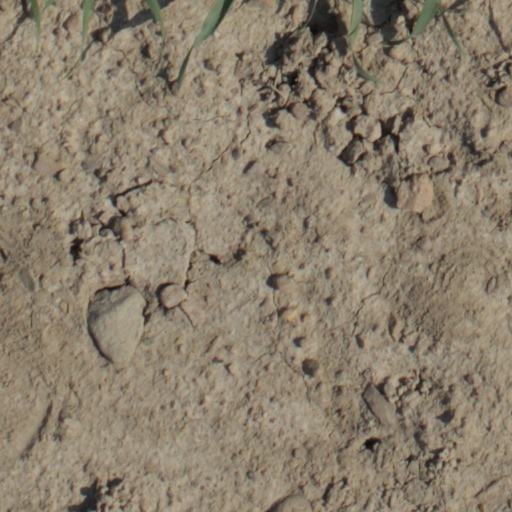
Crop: wheat